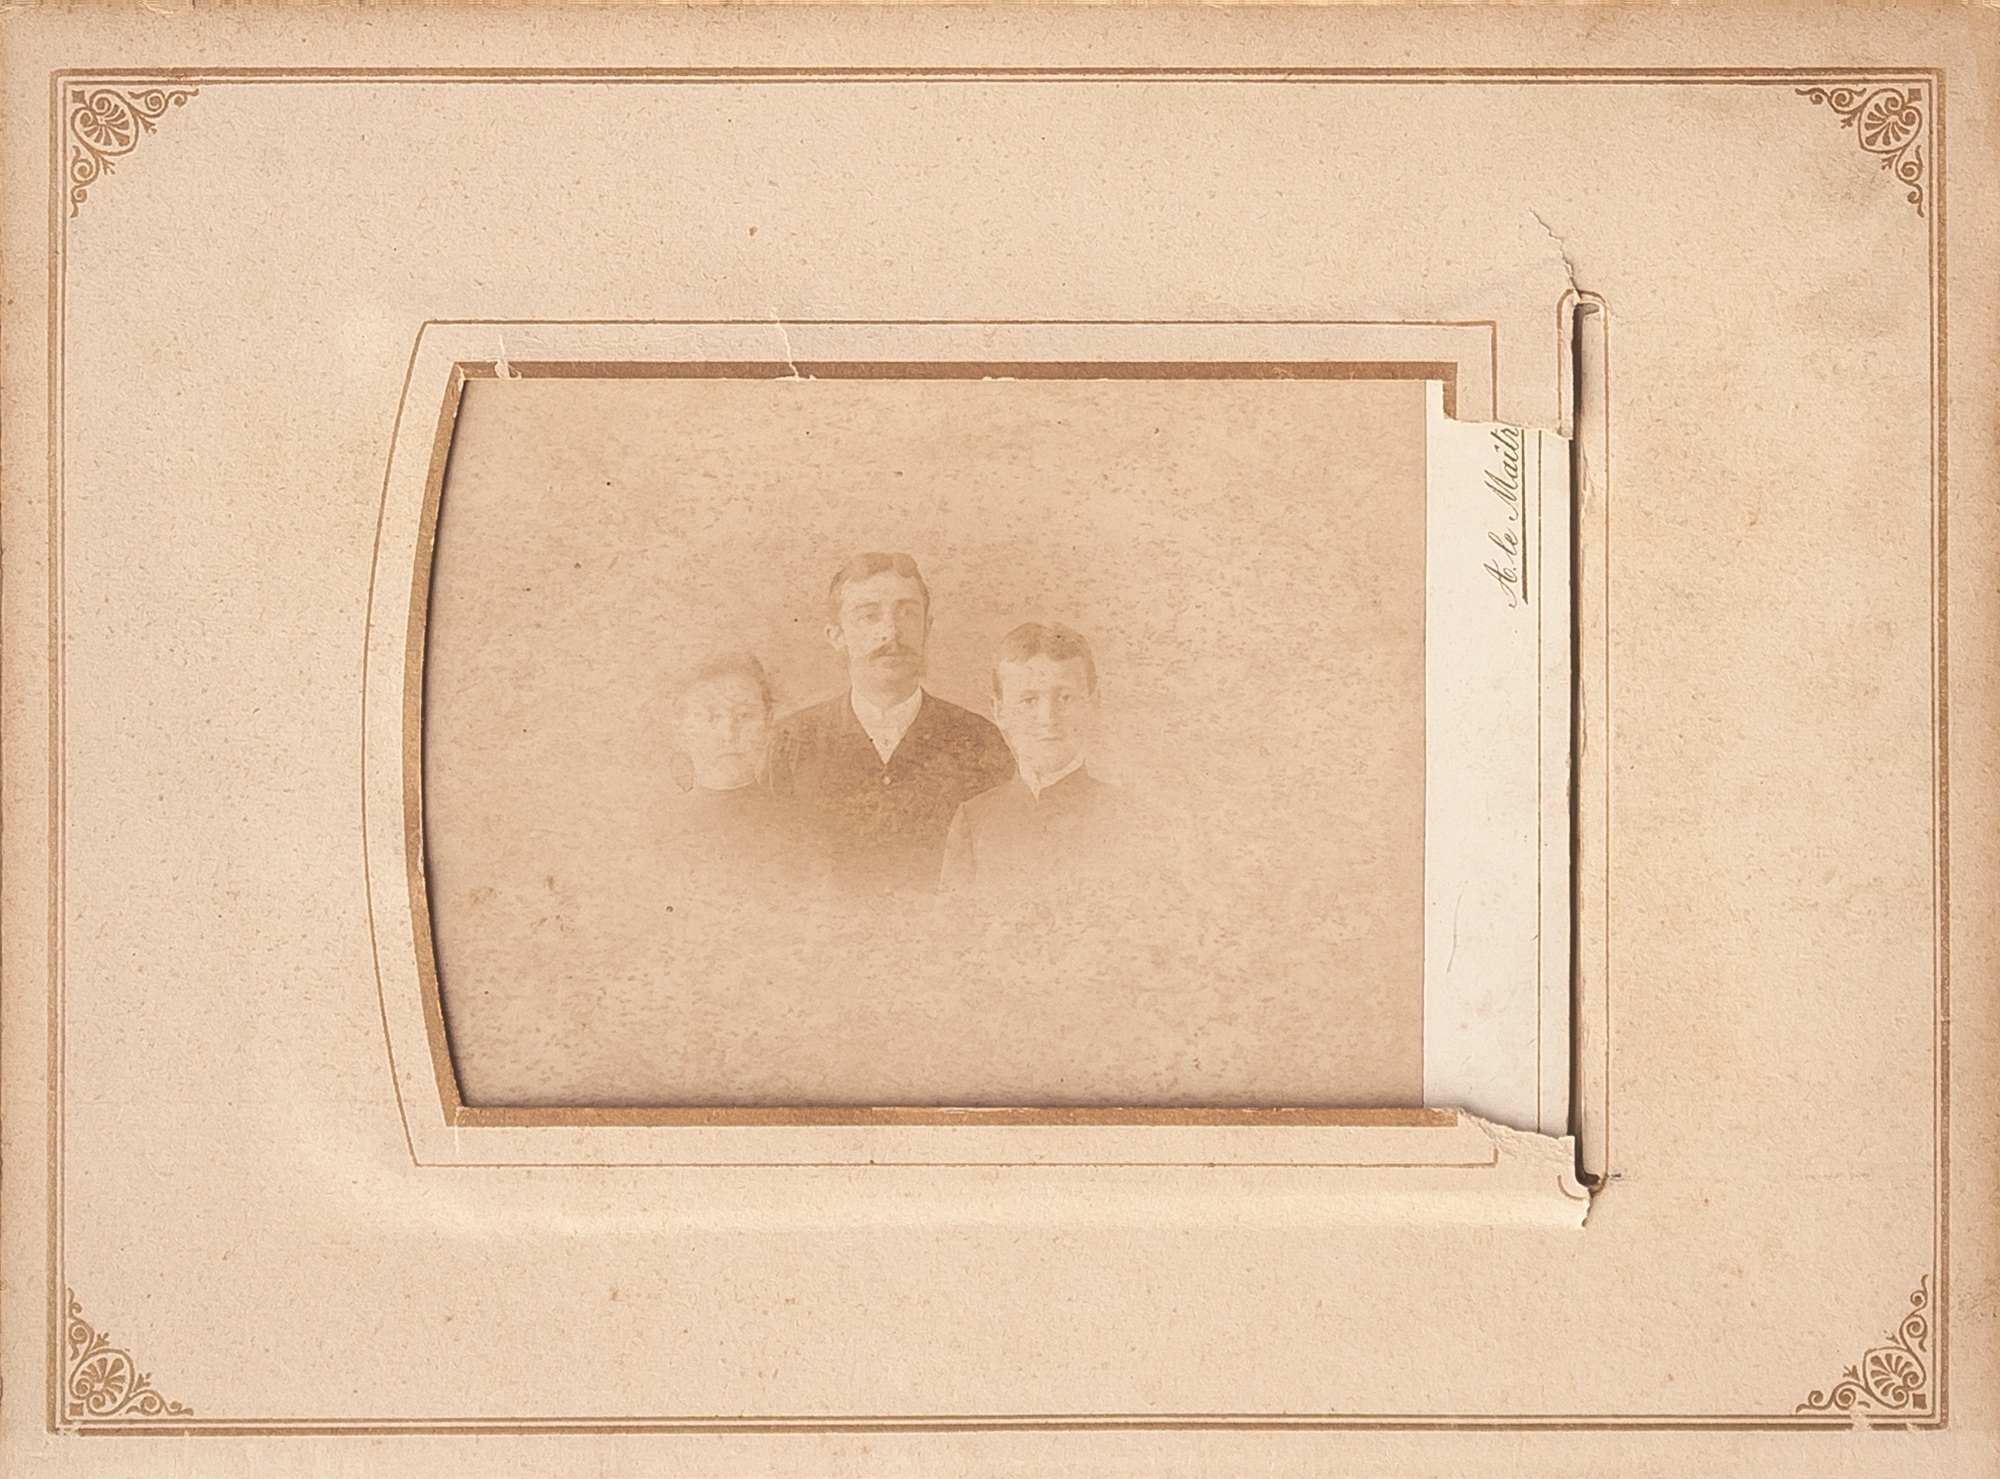
group, people, wood, vintage, antique, retro, kid, old, father, child, human, memory, nostalgia, together, dad, family, grand, classical, mother, sketch, drawing, year, moments, rectangle, photograph, age, picture frame, 20, th, document, relief, shape, century, past, historically, 19, photo album, antiquarian, happy family, 1900, anno, family anno